Red espresso

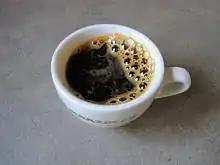
Red espresso tea

Red espresso (stylised as red espresso) is the brand name of The Red Espresso Company Pty Ltd, a South African manufacturer of Rooibos tea products. The company was founded by Pete and Monique Ethelston and Carl Pretorius in 2005, when Carl invented a way to express a shot of Rooibos tea on an espresso machine as a caffeine-free alternative to coffee.